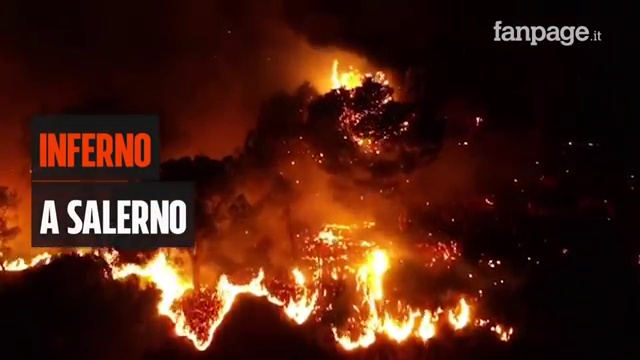
Fire: yes
Smoke: yes